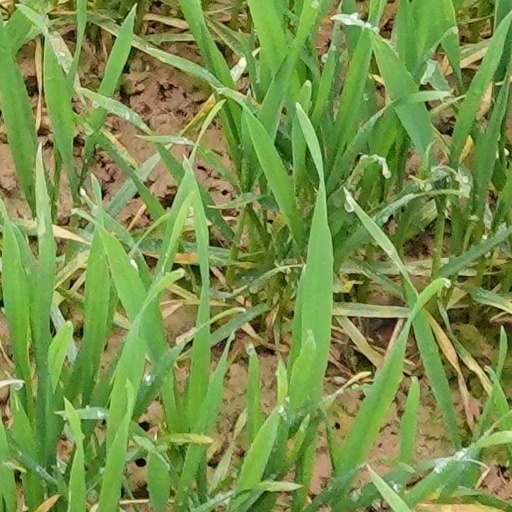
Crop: wheat